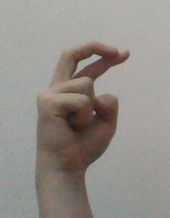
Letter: zay